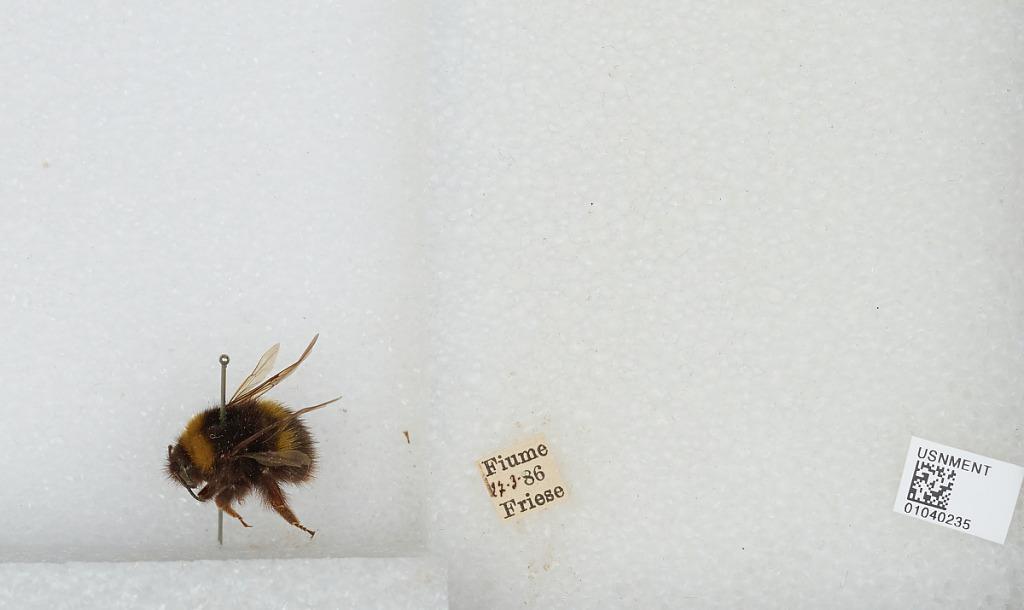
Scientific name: Bombus (Pyrobombus) pratorum (Linnaeus)
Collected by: Friese
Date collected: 1886-3-27
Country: Croatia
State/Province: Primorje-Gorski Kotar
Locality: Rijeka
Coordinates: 45.3273, 14.4425